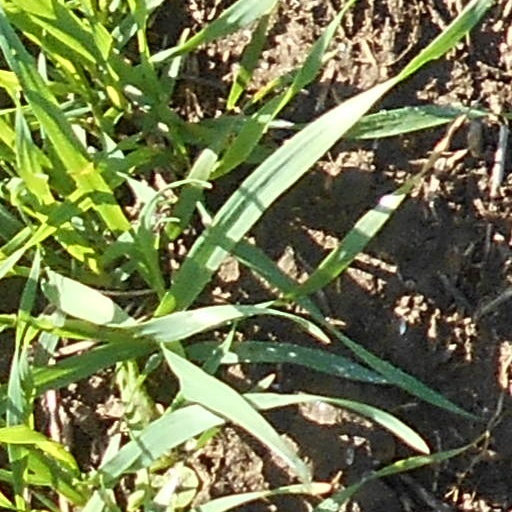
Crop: wheat